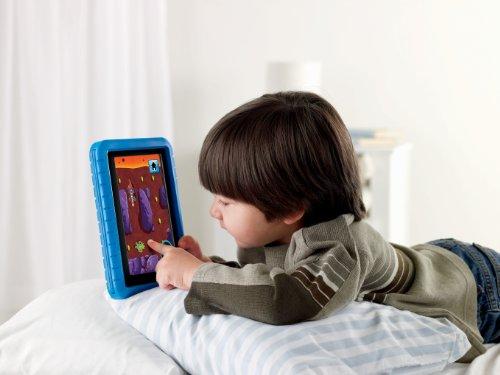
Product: Fisher Price Kid-Tough Apptivity Case for Kindle Fire, Blue (will not fit HD models)
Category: Electronics | Computers & Accessories | Tablet Accessories | Bags, Cases & Sleeves | Cases
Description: Fisher-Price Kid Tough Kindle Fire Apptivity Case lets kids enjoy their very own apps while protecting mom or dad's device.
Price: $26.19
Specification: ProductDimensions:8.5x1x5.8inches|ItemWeight:10.1ounces|ShippingWeight:12.8ounces(Viewshippingratesandpolicies)|DomesticShipping:ItemcanbeshippedwithinU.S.|InternationalShipping:Thisitemisnoteligibleforinternationalshipping.LearnMore|ASIN:B009RH9OJ0|Itemmodelnumber:Y3501|Manufacturerrecommendedage:3yearsandup|Discontinuedbymanufacturer:Yes